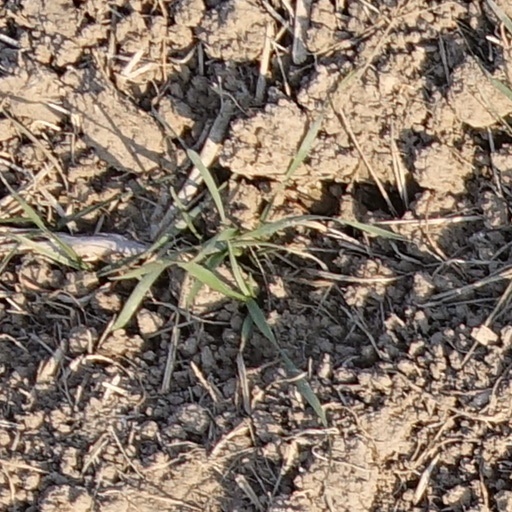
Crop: wheat